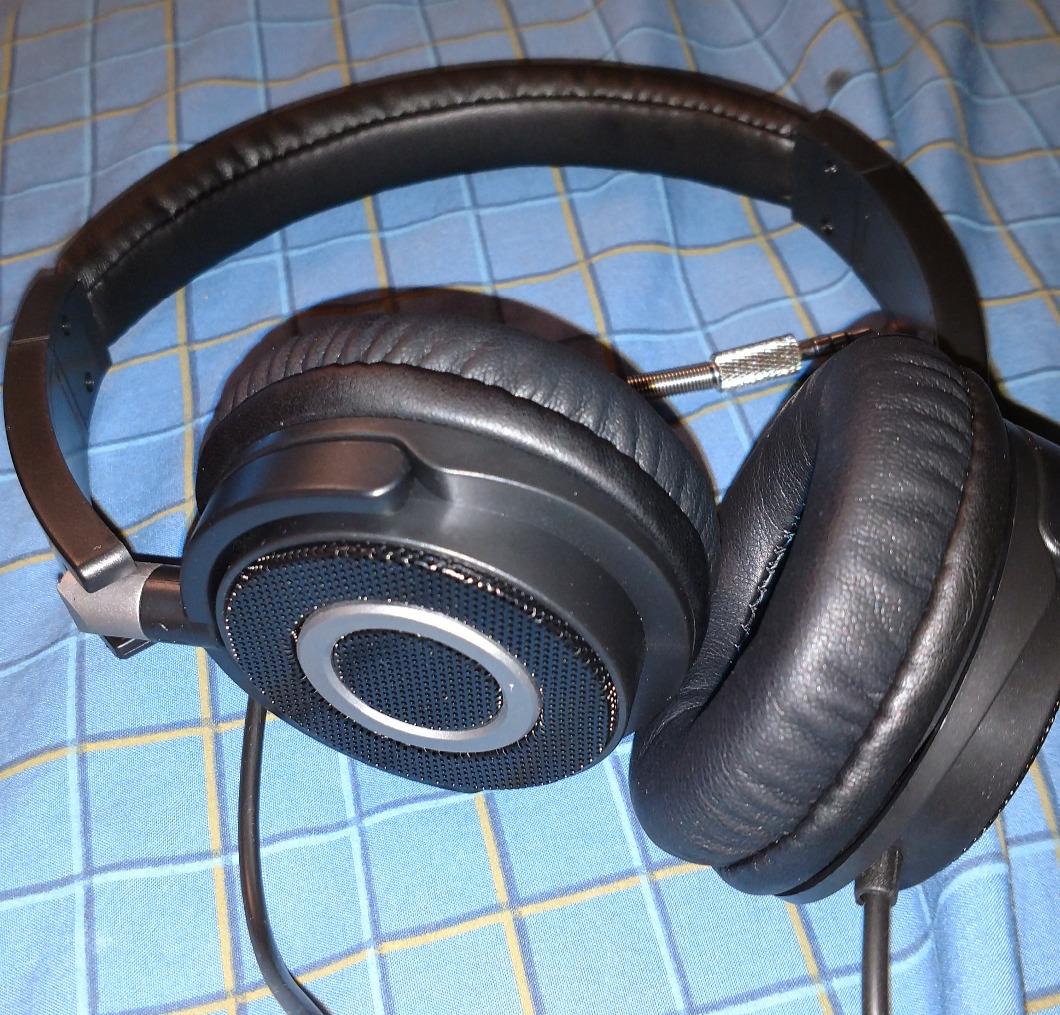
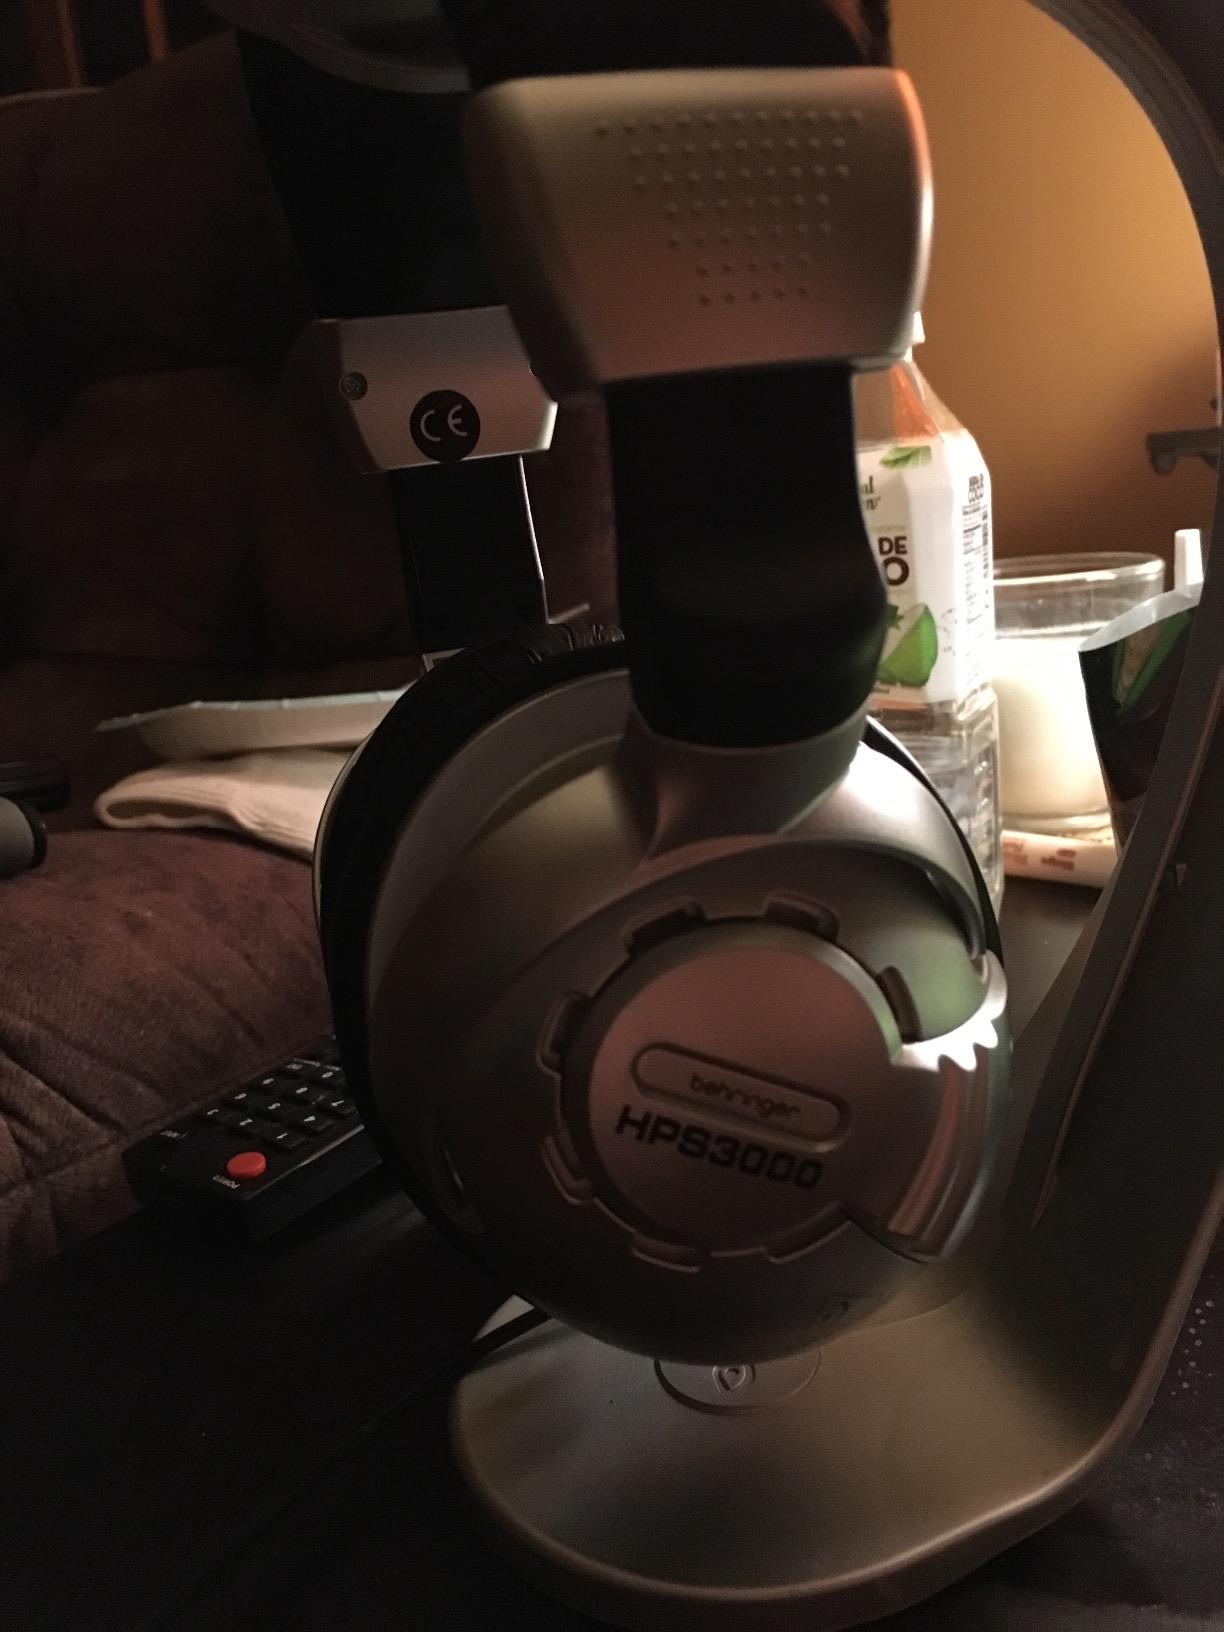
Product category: headphones
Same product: no